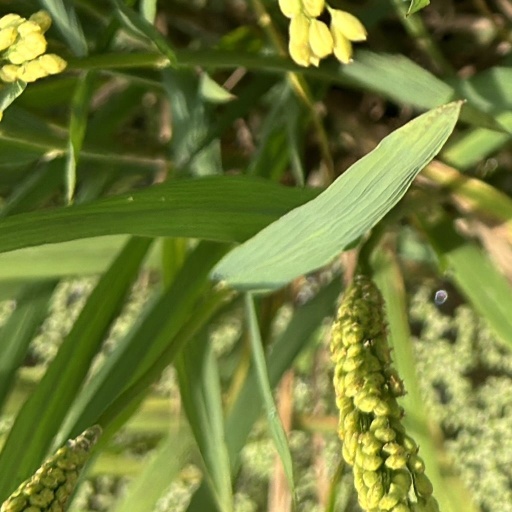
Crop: rice